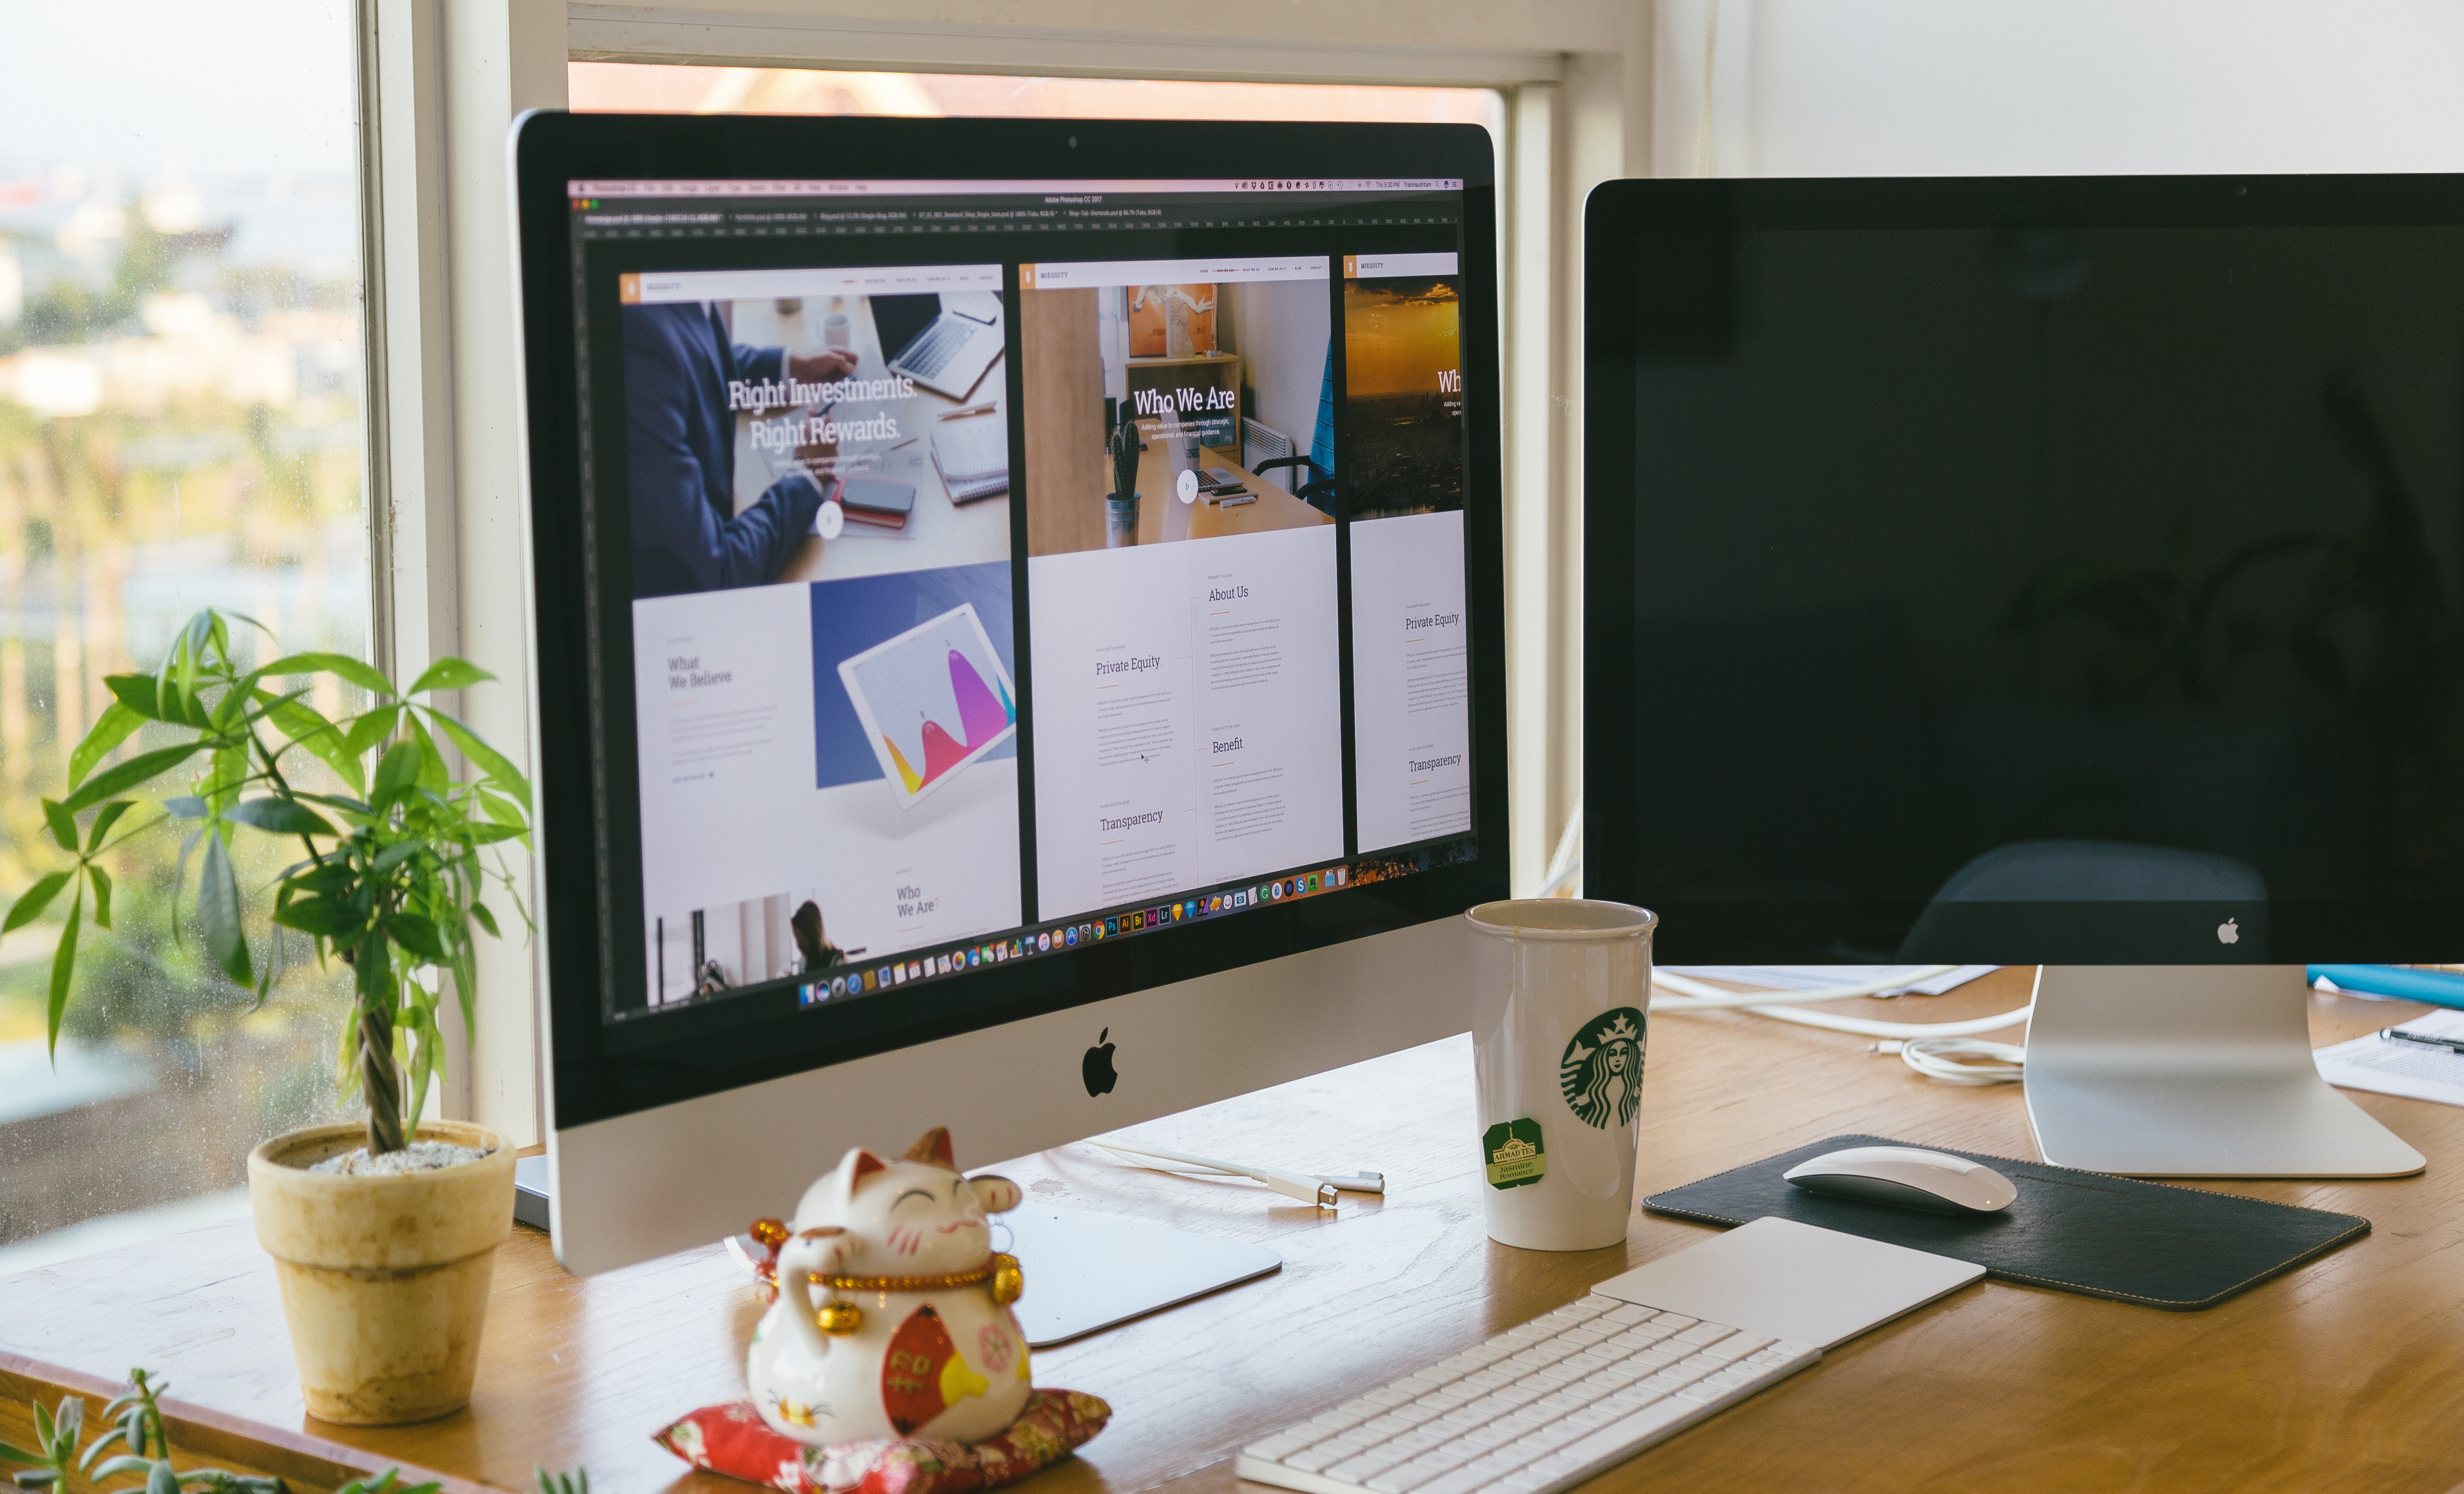
product, room, technology, desk, office, electronic device, computer monitor, display device, desktop computer, interior design, design, furniture, table, computer, multimedia, computer desk, building, flat panel display, media, home, house, gadget